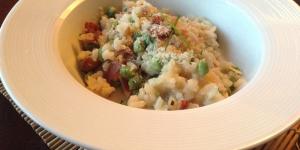
risotto con guisantes